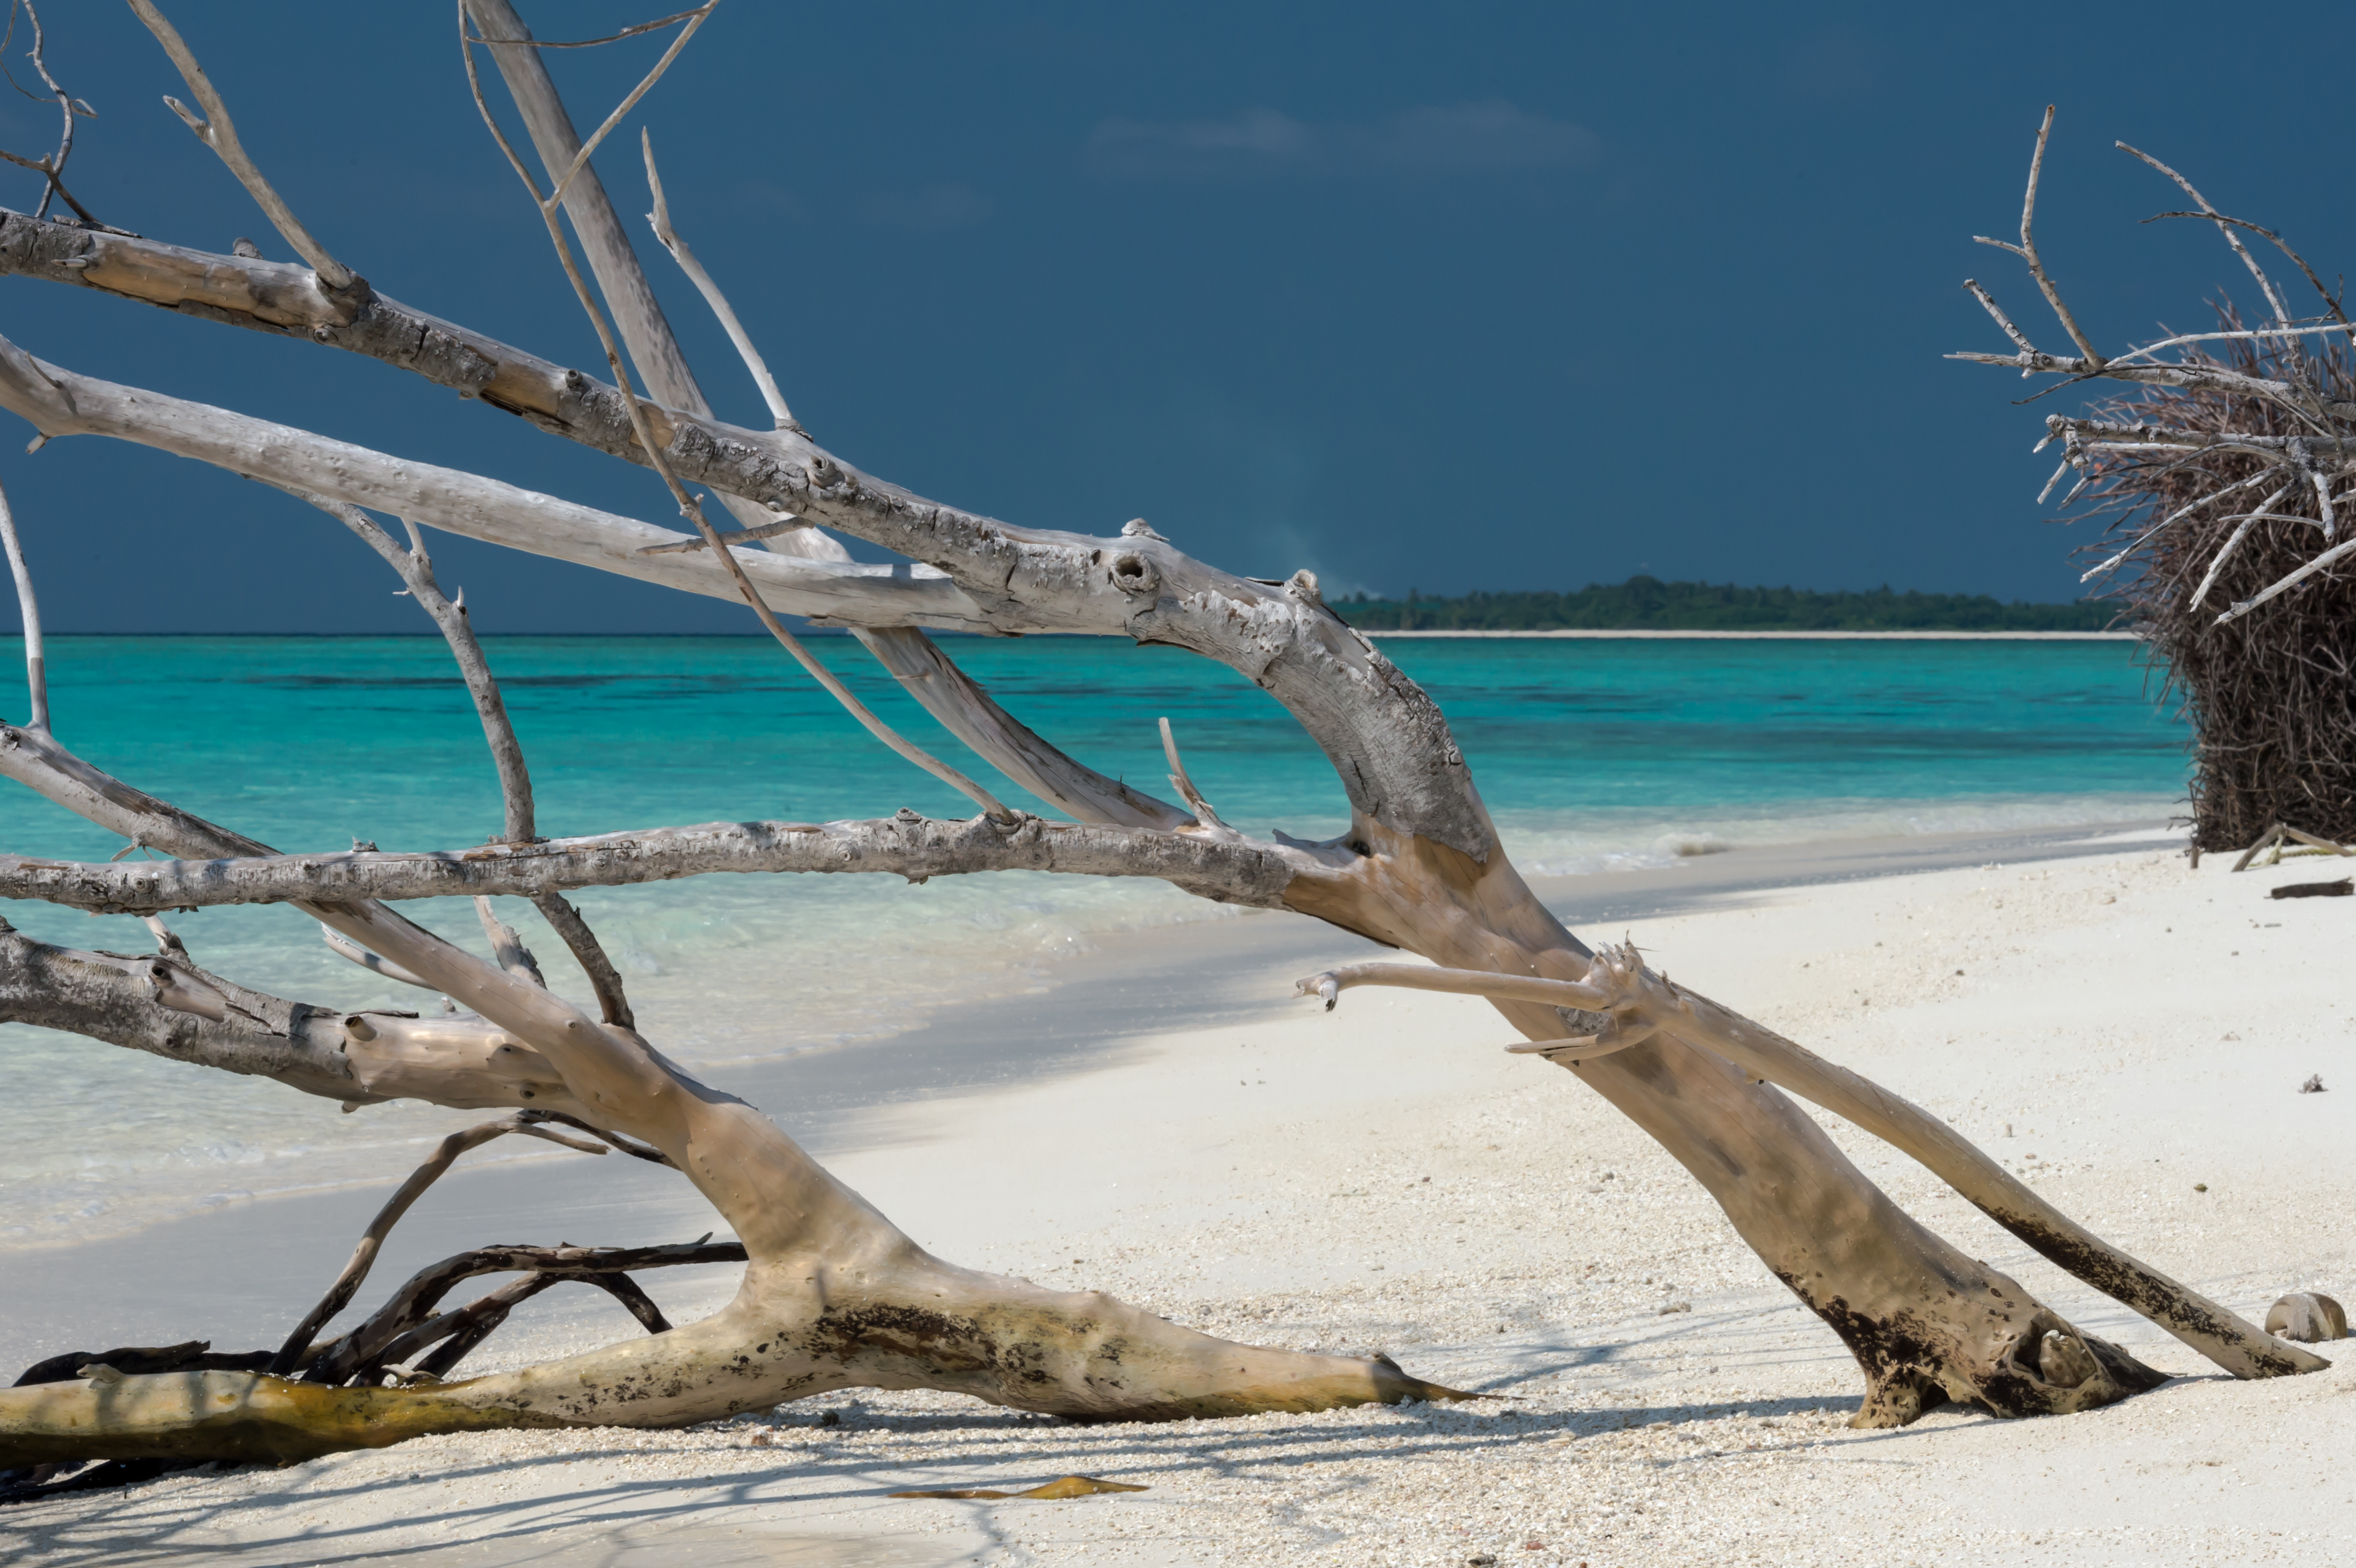
beach, driftwood, sea, coast, tree, ocean, branch, winter, wood, shore, wind, vehicle, lagoon, bay, island, nikon, body of water, caribbean, nikond4, d4, maldives, northprovince, meedhoo